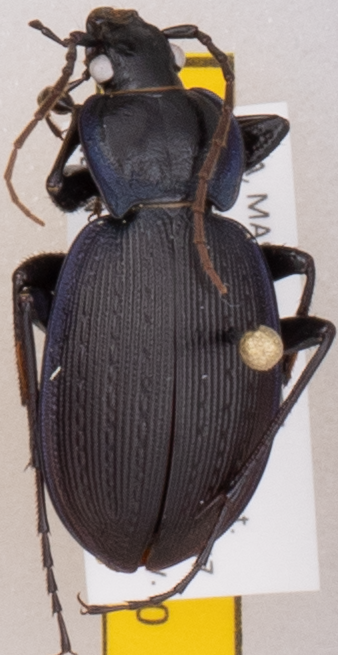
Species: Carabus goryi
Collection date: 2021-06-23
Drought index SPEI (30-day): -0.114
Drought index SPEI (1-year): -1.28
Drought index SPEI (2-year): -1.928